Osaka University of Commerce

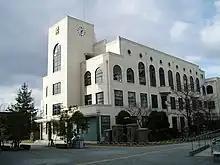
Tanioka Memorial Hall

The origin was founded in 1928 as Osaka Joto School of Commerce (大阪城東商業学校) by Noboru Tanioka (谷岡登, 1894–1974). This was a five-year school for boys (for ages 12–17 or above). In 1934 the school was hit by Typhoon Muroto, and the school building was rebuilt with reinforced concrete in 1935 (Tanioka Memorial Hall today). In 1944, during World War II, the school was forcedly reorganized into Fusé Technical School (布施工業学校), which was restored to a commercial school after the war.